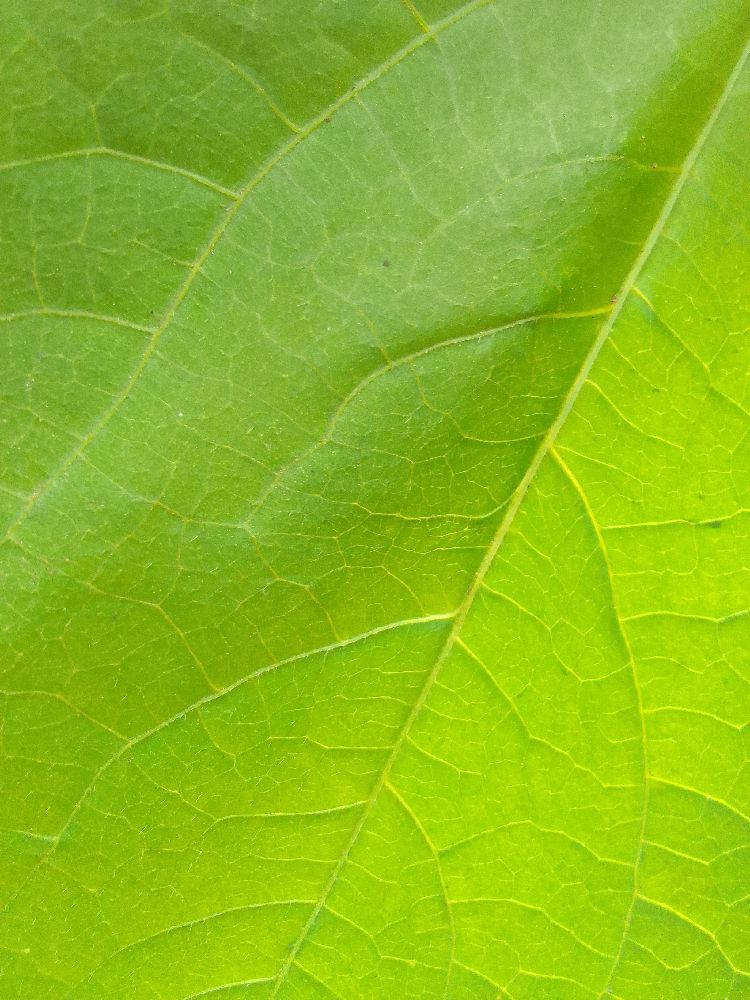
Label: healthy